Saint-Adelphe

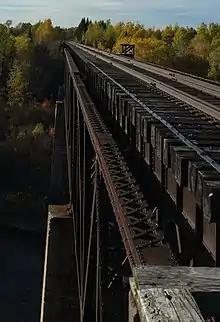
Canadian National railway bridge spanning the Batiscan River

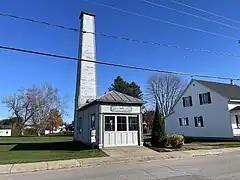
Patrick-Douville Fire Station (1930), Main Street

The civic erection of the parish of Saint-Adelphe was formalized on July 2, 1891. At that time, 56 families were registered in the parish.